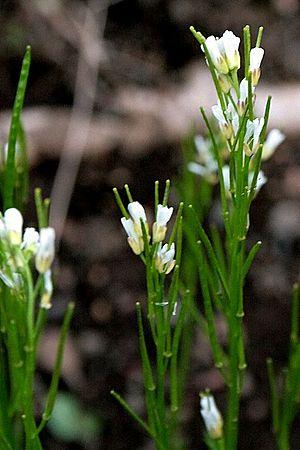
Cette liste de Tracheophyta de Bosnie-Herzégovine, ainsi que d’espèces introduites est un aperçu incomplet d’espèces de mousses, de fougères, de gymnospermes et d’angiospermes citées dans la littérature disponible en langues bosniaque, croate, serbe et serbo-croate. Cet aperçu n’inclue pas des espèces cultivées ni celles occasionnellement introduites.